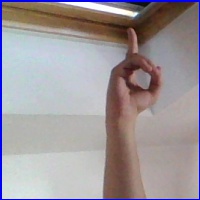
Letra: D